Statute of Westminster 1931

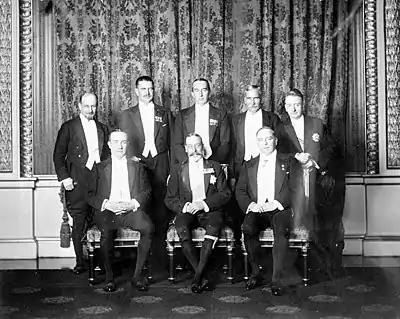
A monochrome photograph of men wearing white tie with breeches, three of them (Stanley Baldwin for the United Kingdom, George V, and William Lyon Mackenzie King for Canada, from viewer's left to right) seated in the front row and five (Walter Stanley Monroe for Newfoundland, Gordon Coates for New Zealand, Stanley Bruce for Australia, J. B.M. Hertzog for South Africa, and W. T. Cosgrave for Ireland, ditto) standing behind them.

Dominions did not possess full sovereignty on an equal footing with the United Kingdom. The parliament of Canada passed a law barring appeals from its Supreme Court to the imperial Judicial Committee of the Privy Council in 1888, but in 1925 a judgement of the Privy Council determined that this law was invalid. Combined with the King–Byng affair the following year, this bred resentment in Canada and led to its insistence on full sovereignty. The leadership of the Irish Free State, meanwhile, was dominated by those who had fought a war of independence against Britain and who had agreed to dominion status as a compromise; they took a maximalist view of the autonomy they had secured in the Anglo-Irish Treaty and pushed for recognition of their state's sovereignty, which would have implications for the other dominions as well. The 1926 Imperial Conference led to the Balfour declaration that dominions were equal in status to one another and to the United Kingdom. Further conferences in 1929 and 1930 worked out a substantive framework to implement this declaration. This became the Statute of Westminster 1931.